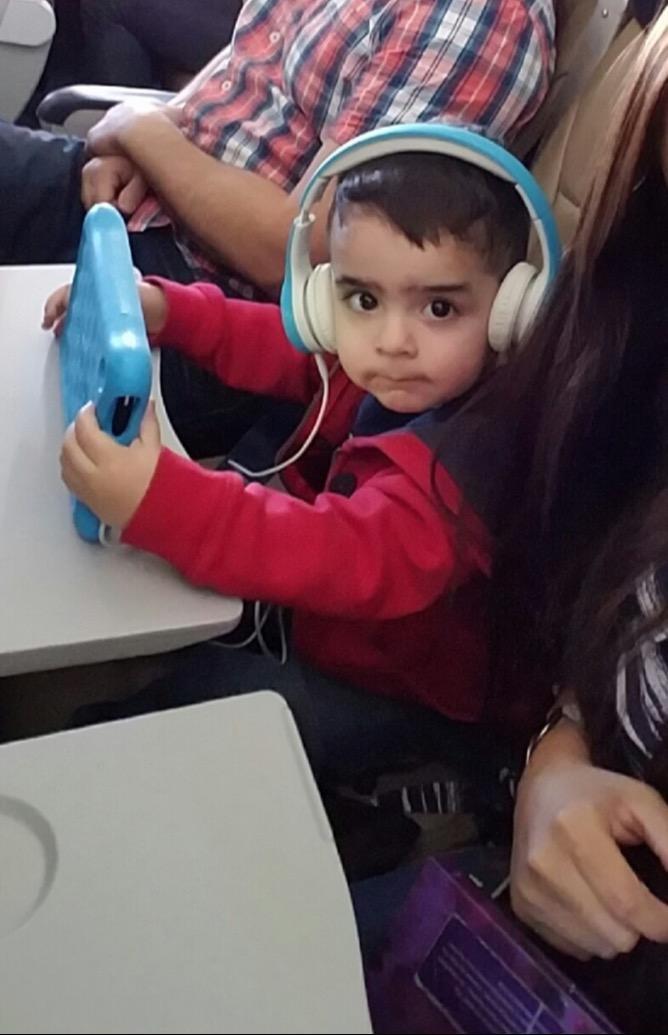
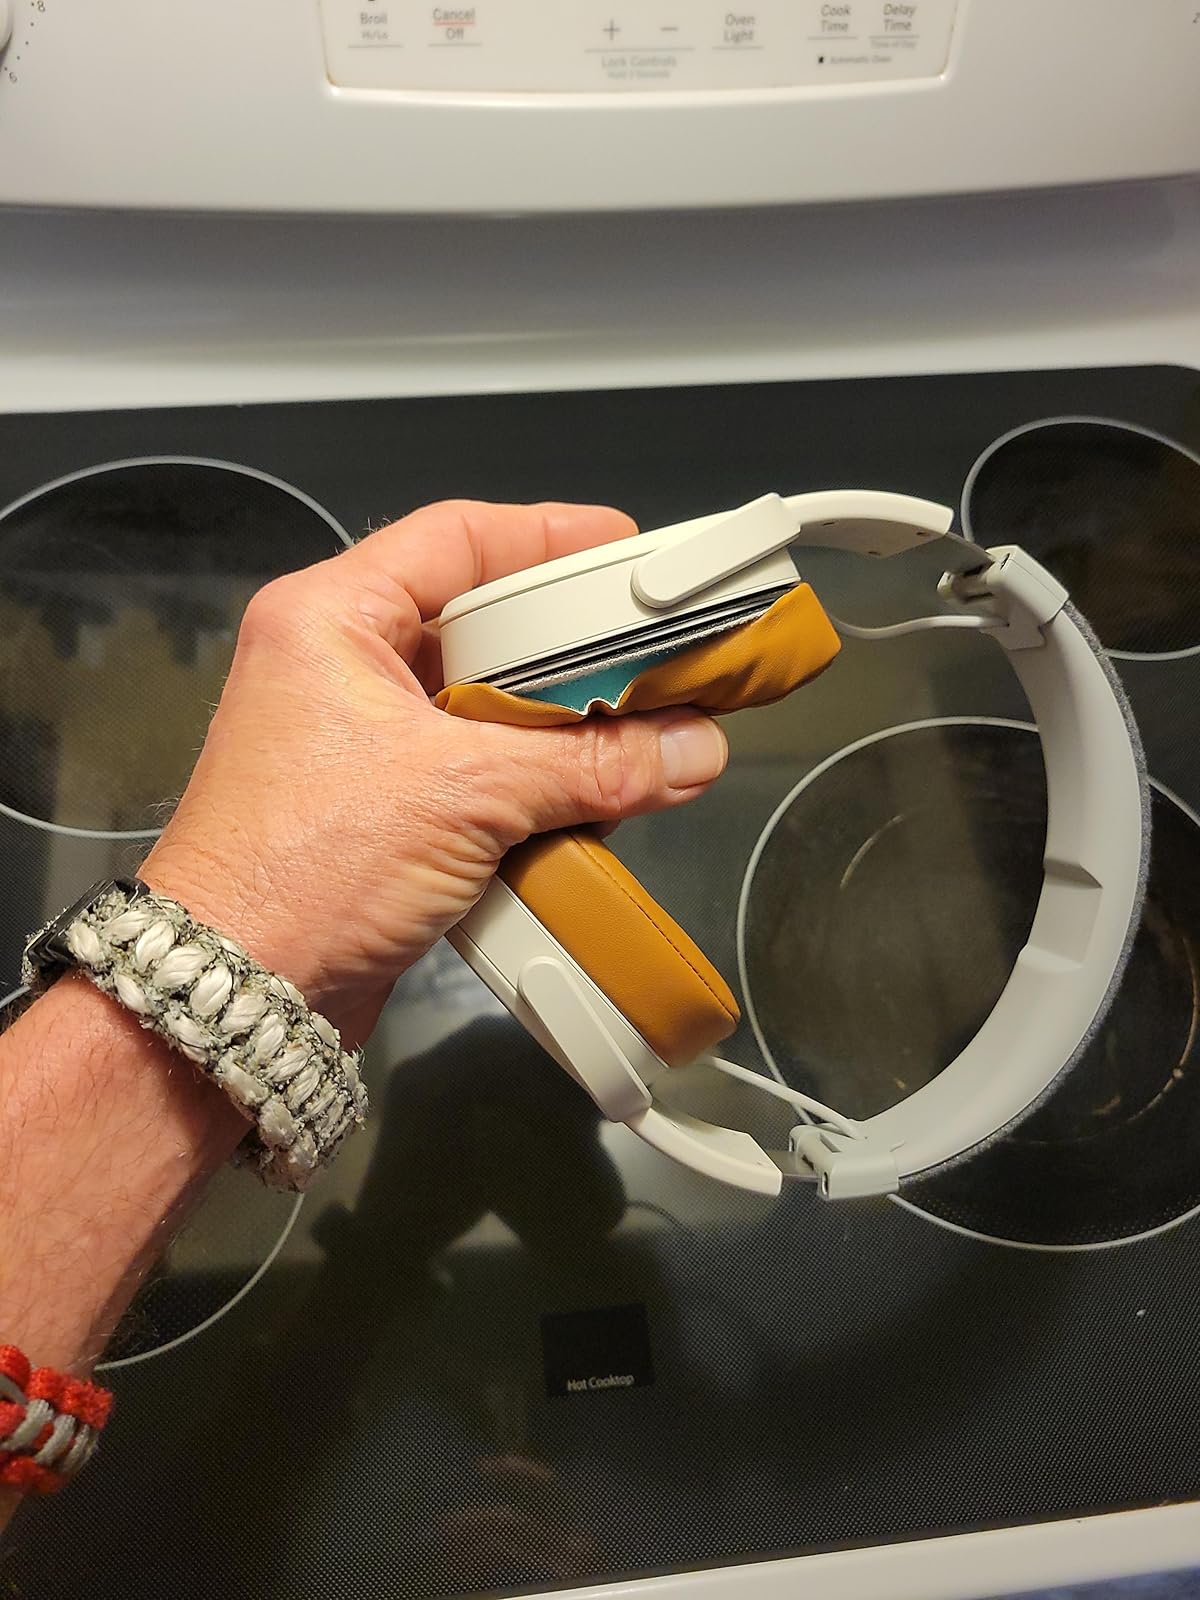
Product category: headphones
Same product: no